Angel Stadium

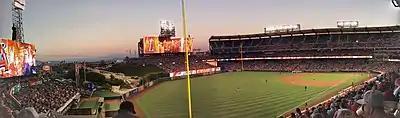
Angel Stadium in 2019

In 1996, two years after the Rams' final game in Anaheim, The Walt Disney Company, a minority owner of the team since its inception (the stadium is located less than east of Disneyland and across from the Arrowhead Pond, the home venue of the then Disney-owned Mighty Ducks of Anaheim), gained enough support on the board to effectively take control of the team. Soon afterward, the Angels and the city of Anaheim agreed to a new deal that would keep the Angels in Anaheim until 2031, with an option to leave the facility after the 2016 season. As part of the deal, the stadium underwent an extensive renovation, returning the stadium to its original role as a baseball-only facility. Before the 1997 baseball season, the section behind the outfield wall was demolished. Disney briefly considered moving the Big A scoreboard to its original location, but decided against such a move, citing costs as well as the fact that the Big A had become a Southern California landmark in its parking lot location.